Eva Luna (TV series)

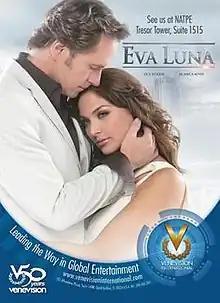

Eva Luna is an American telenovela produced by Venevisión International in collaboration with Univision Studios, starring Blanca Soto, Guy Ecker, Julian Gil and Susana Dosamantes. It is a remake of the 1997 telenovela "Aguamarina", created by Leonardo Padrón. The telenovela aired on Univision from November 1, 2010 to April 11, 2011. In Mexico, Canal de las Estrellas aired "Eva Luna" from September 19, 2011 to January 6, 2012.